Pridvorica Monastery

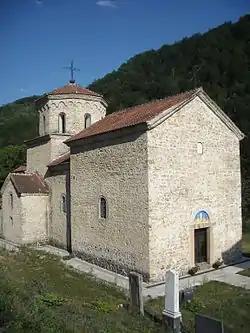
The Monastery of Pridvorica

The Pridvorica Monastery is a monastery of the Serbian Orthodox Church, built in the 12th century, at the same time as the nearby Studenica. It has the status of cultural monument of great importance. It is located in the village of Pridvorica, Ivanjica.